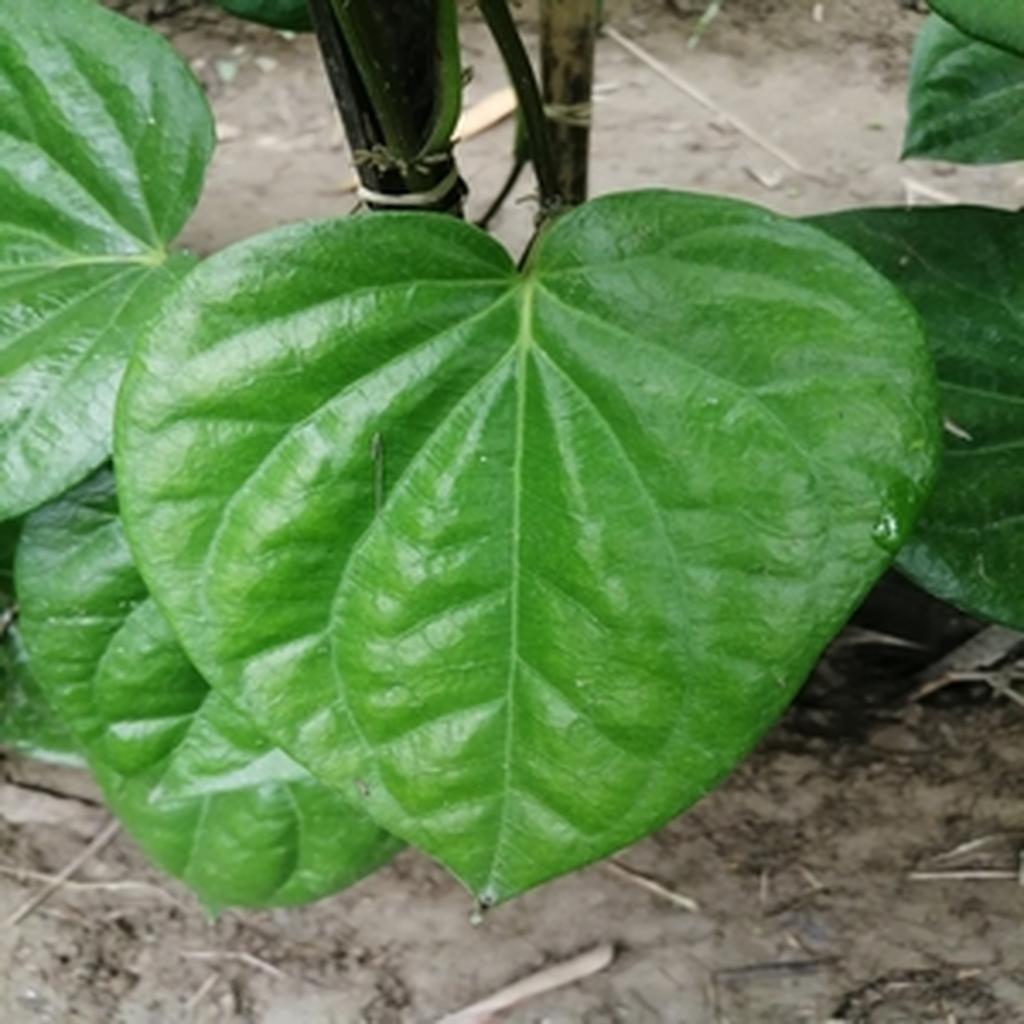
Label: Healthy_Leaf